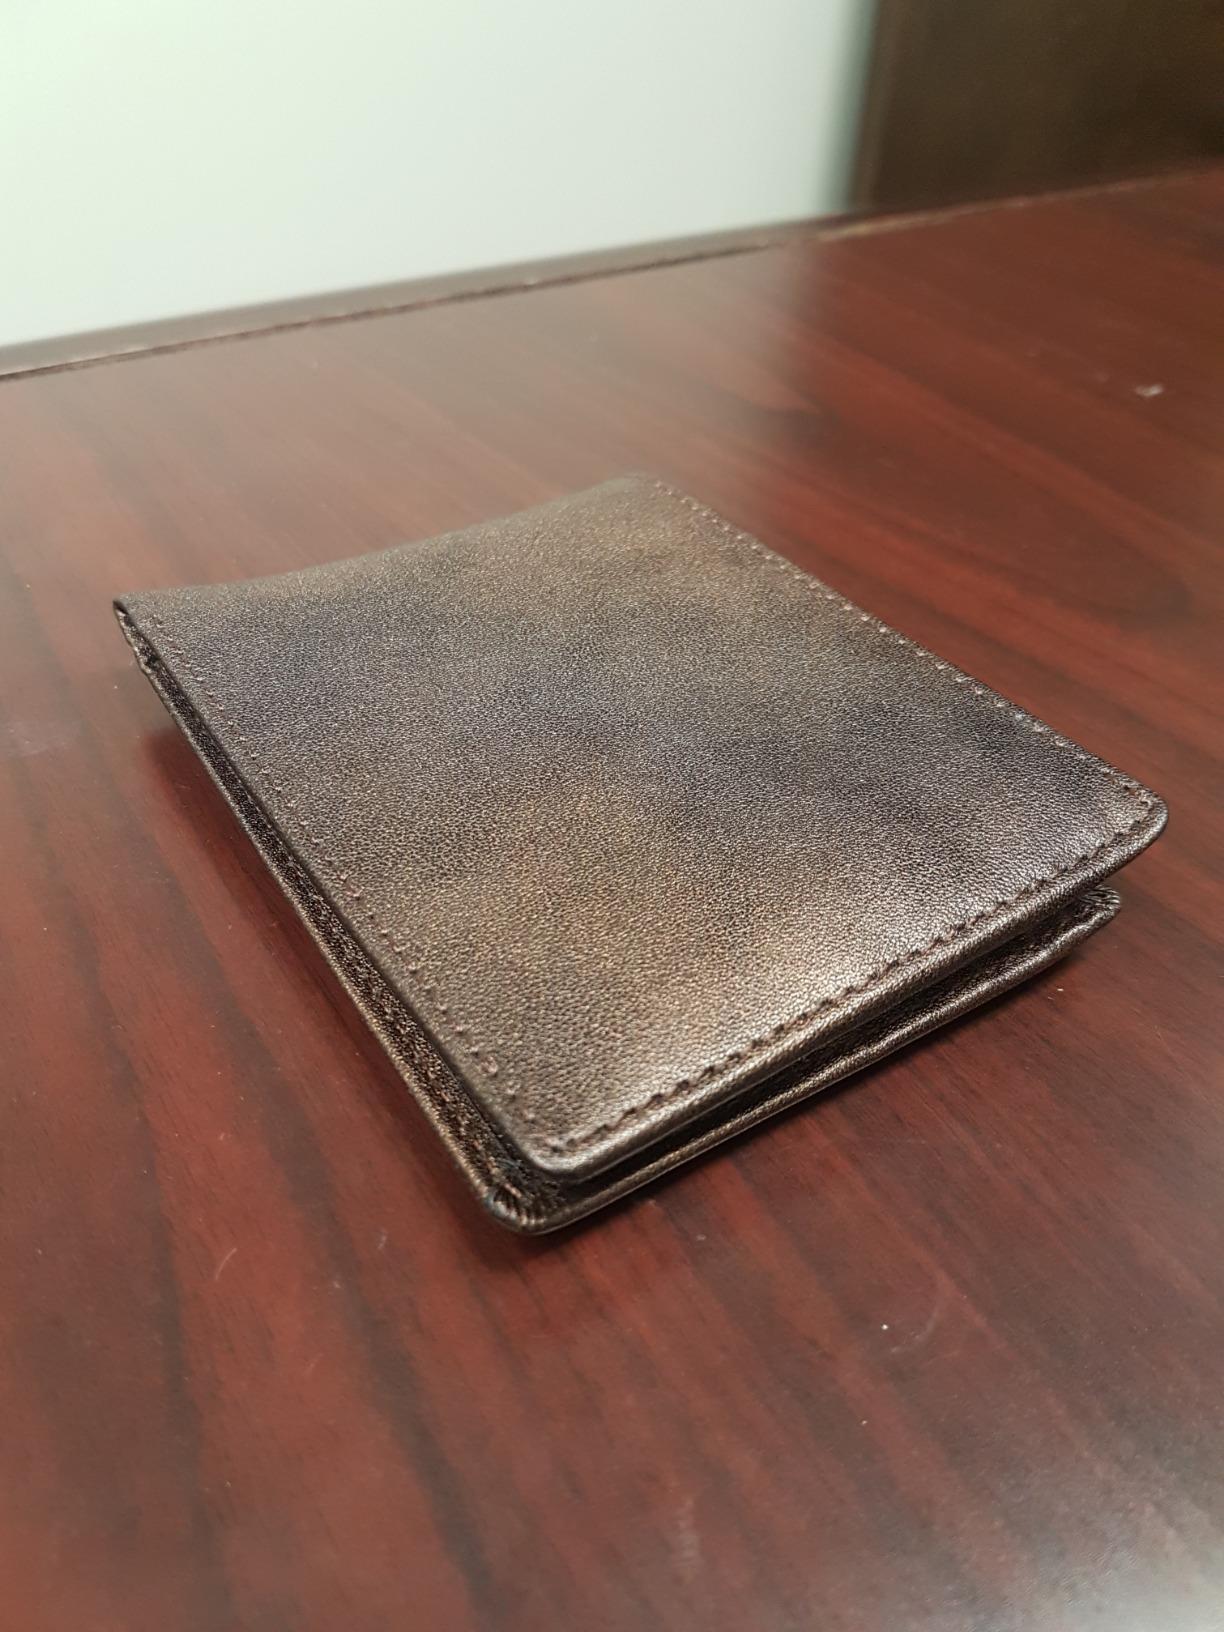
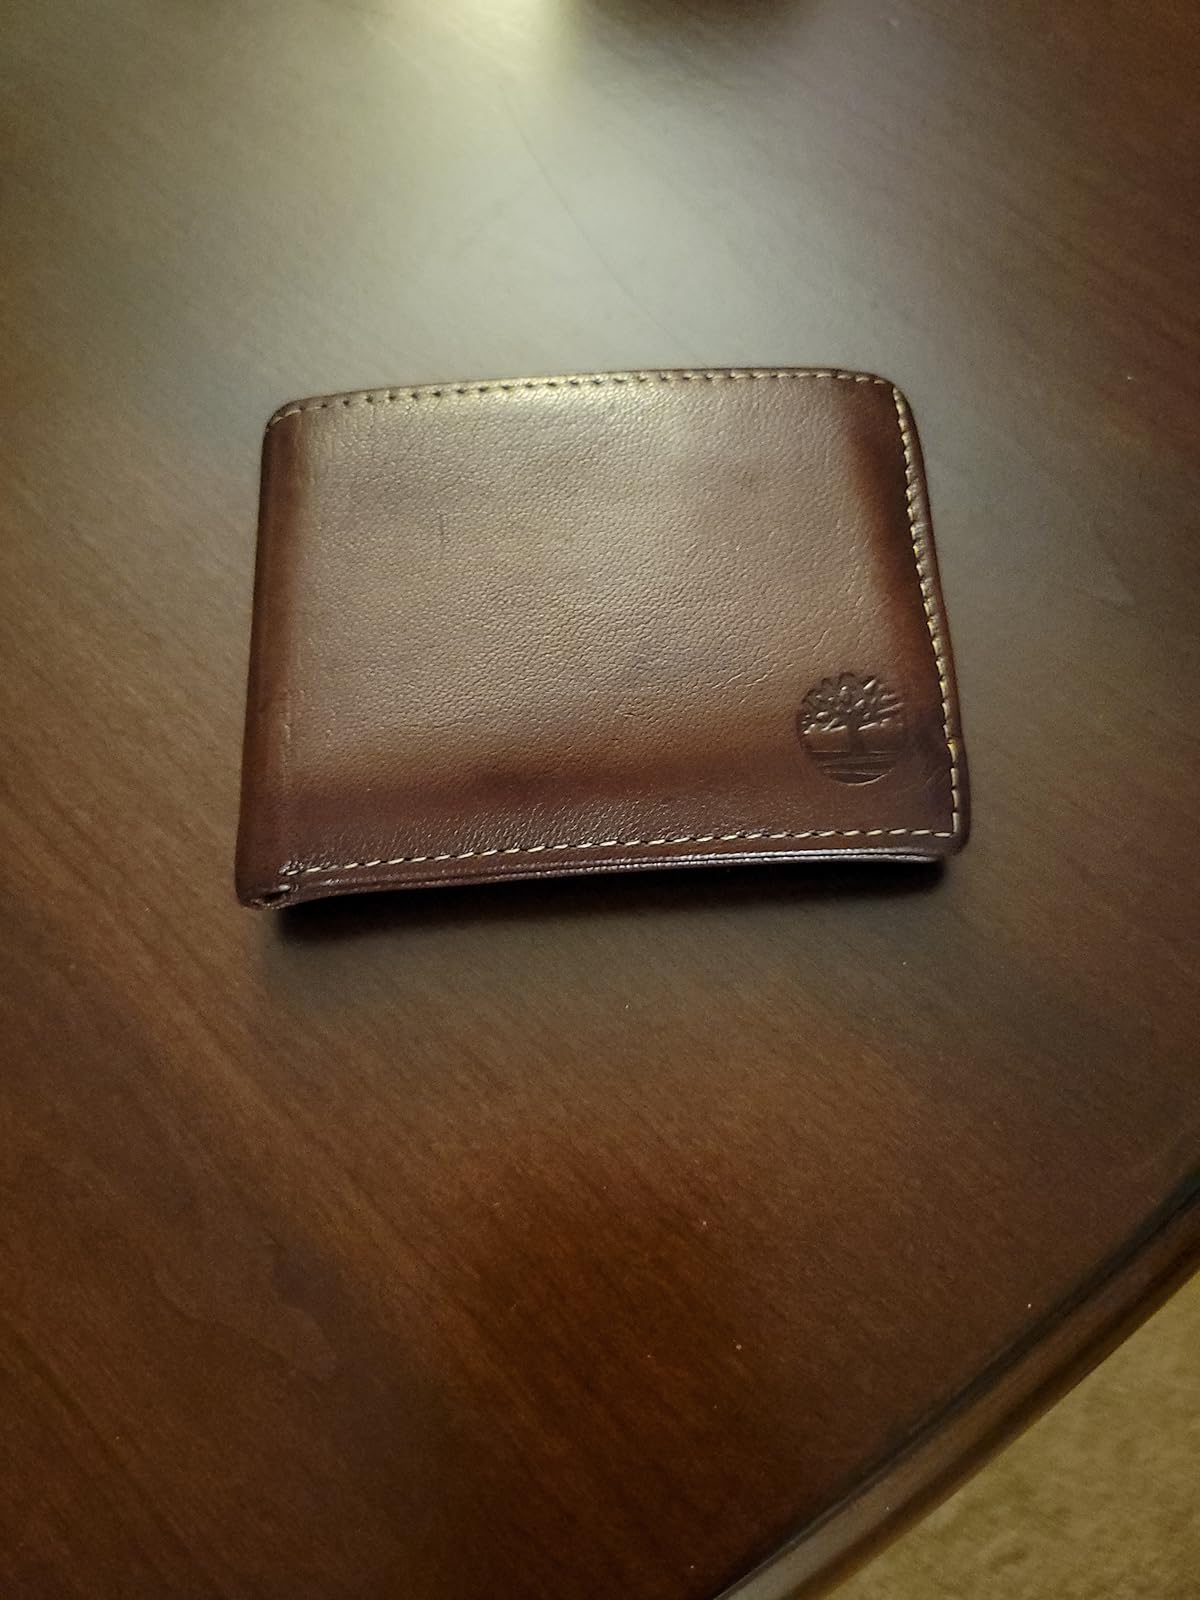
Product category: accessories_wallet
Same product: no